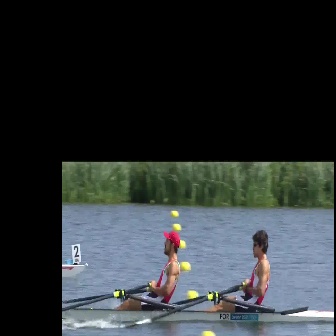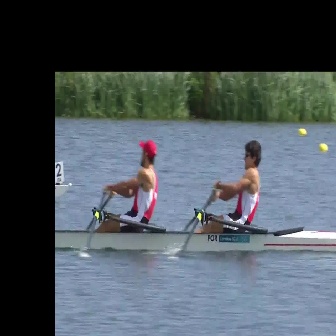
  Please identify the target specified by the bounding box [183,230,269,315] in the first image and locate it in the second image. Return the coordinates in [x_min,y_min,x_max,y_max] format.
Answer: [163,139,261,237]